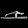
Label: Sandal